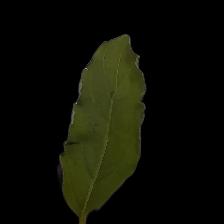
Plant: Tulsi